Peter Grimes

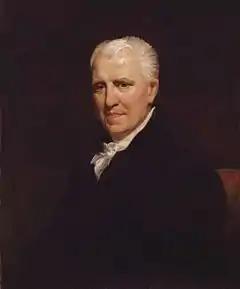
George Crabbe

From the outset the characters and story of the libretto were only loosely based on Crabbe's work. The Grimes of Crabbe's poem is an outright bully, "untouched by pity, unstung by remorse and uncorrected by shame". Three of his apprentices in succession have died before he is summoned to the Town Hall to account for his conduct, after which he is forbidden to employ another. He works alone until the ghosts of his victims begin to terrorise him and he sinks into madness and dies in bed. In Crabbe's poem, Ellen Orford's tale is completely separate from Grimes's and they are not mentioned as meeting each other. The Rector, Swallow, and the proprietress of the Boar inn, "Auntie", and her nieces derive from other sections of "The Borough", but other characters in the opera, including Balstrode, Boles and Ned Keene, are not in Crabbe's original.